Hittite mythology and religion

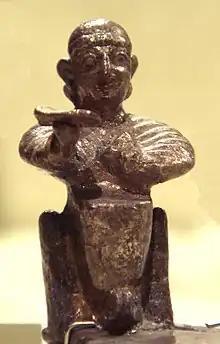
Seated deity, late Hittite Empire (13th century BCE)

Hittite mythology and Hittite religion were the religious beliefs and practices of the Hittites, who created an empire centered in Anatolia from .